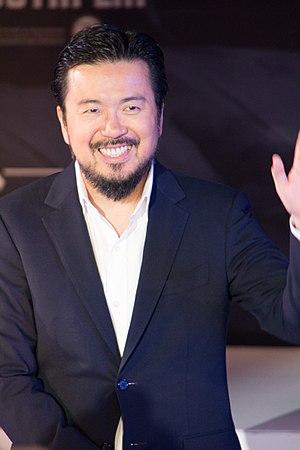
Justin Lin, né le 1ᵉʳ janvier 1973 à Taipei, est un producteur et réalisateur américano-taïwanais.